M13 link

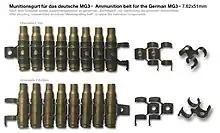
M13 links reassembled to previously fired 7.62×51mm NATO cartridge cases

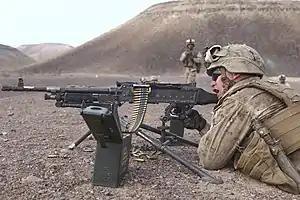
M13 links connect up to 200 7.62×51mm NATO rounds contained in an M19A1 ammunition box used to feed a M240G machine gun

The M13 link, formally Link, Cartridge, Metallic Belt, 7.62mm, M13, is the U.S. military designation for a metallic disintegrating link specifically designed for ammunition belt-fed firearms and 7.62×51mm NATO rounds. It was introduced in the mid-20th century. It is the primary link type for the United States and among NATO for the 7.62×51mm NATO cartridge. , it has been in use for over 60 years and is used on the Dillon M134D Minigun, M60 Machine Gun, FN MAG/M240, Mk 48, MG3, HK21, MG5, UKM-2000, K16, SS-77, and Negev NG-7, among others. Some countries redesignated the M13 link when it was adopted.